Sky position (RA, Dec in degrees): 185.627, 1.915
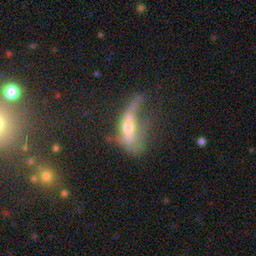
Galaxy morphology: Disturbed Galaxies